George Prendergast

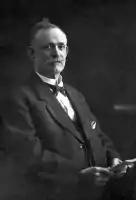

George Michael "Mick" Prendergast (20 May 1854 – 28 August 1937) was an Australian politician who served as the 28th Premier of Victoria. He was born to Irish emigrant parents in Adelaide, but he grew up in Stawell, Victoria. He was apprenticed as a printer, and worked as a compositor in Ballarat, Sydney and Narrandera before settling in Melbourne in 1887. A member of the Typographical Association, he represented that union at the Melbourne Trades Hall, of which he was President in 1893.